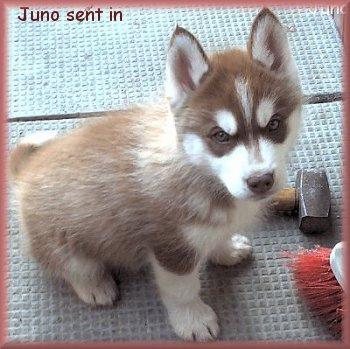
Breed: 1160-n000003-Siberian_husky